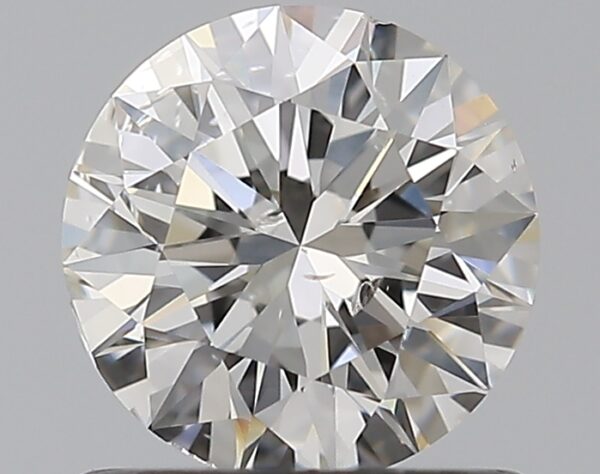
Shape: round
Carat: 0.75
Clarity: SI2
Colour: G
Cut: EX
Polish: EX
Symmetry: VG
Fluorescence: N
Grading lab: GIA
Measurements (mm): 5.82 x 5.87 x 3.62